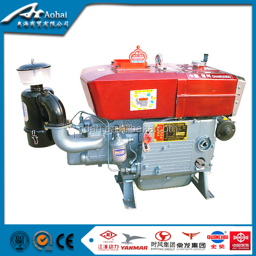
l25 single cylinder diesel engine with high quality